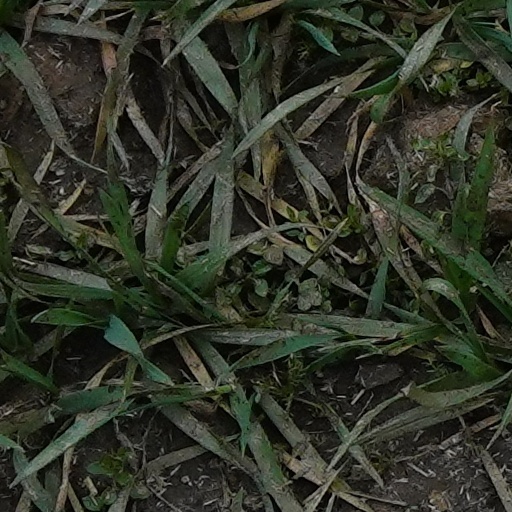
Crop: wheat